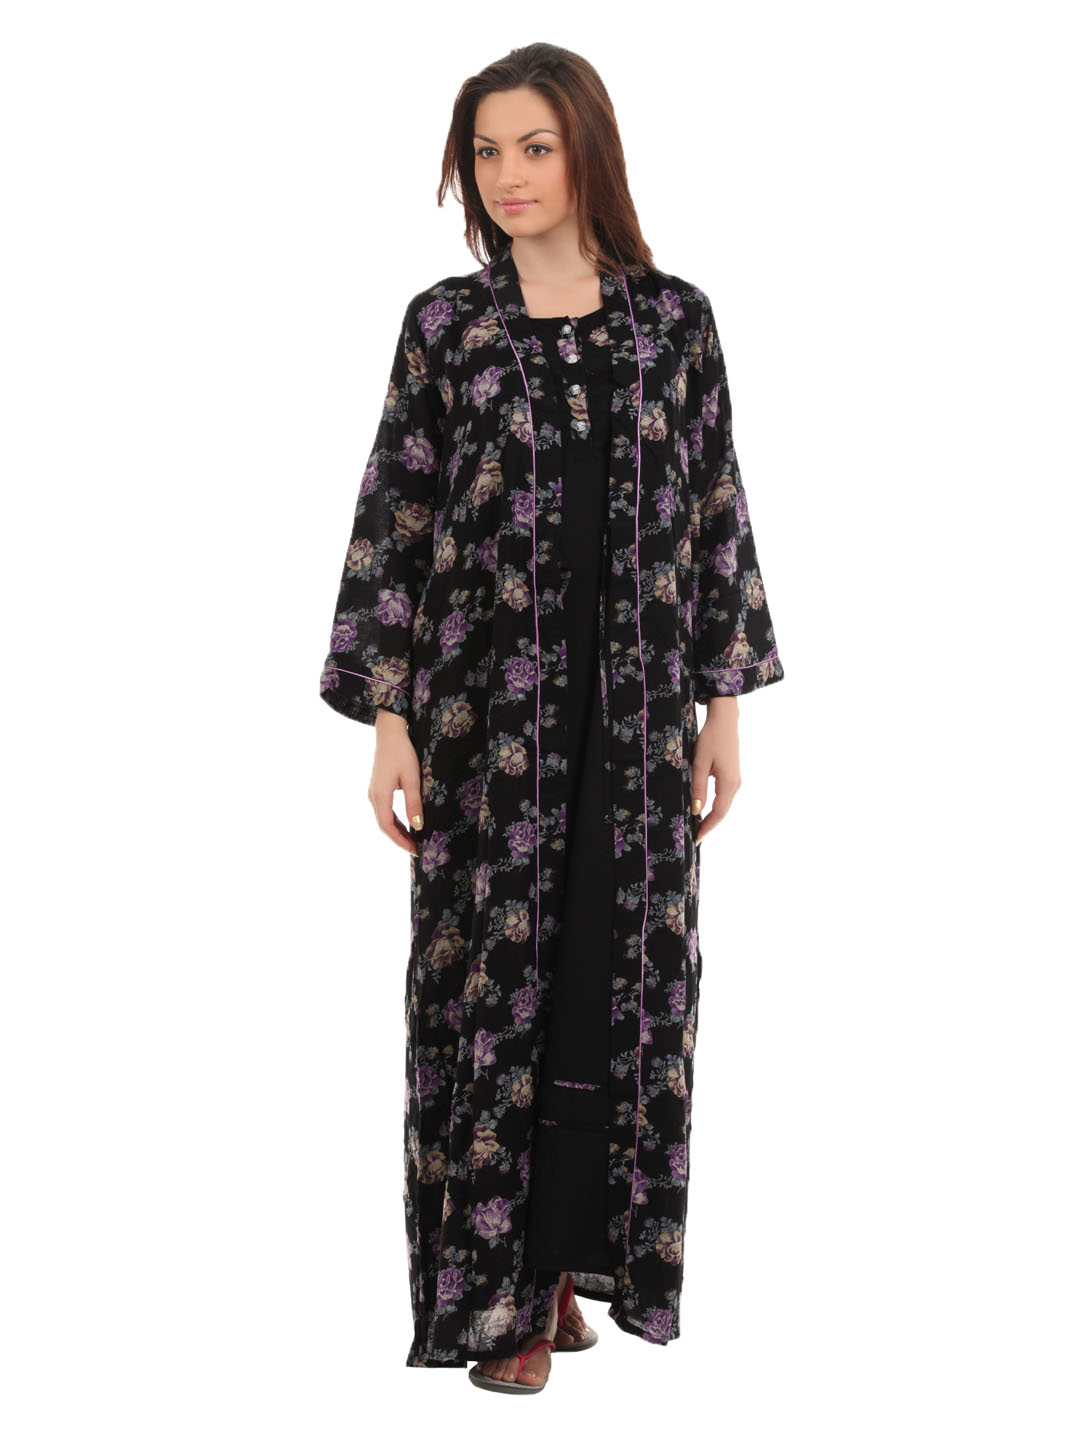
SDL by Sweet Dreams Women Black Nightdress
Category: Apparel / Loungewear and Nightwear / Nightdress
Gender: Women
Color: Black
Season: Summer 2017
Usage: Casual